Yellow Ribbon Reintegration Program

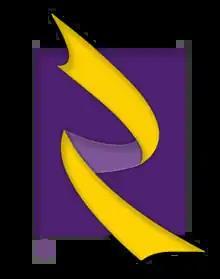
Yellow Ribbon Reintegration Program Logo No Tagline

The National Defense Authorization Act of 2008 established the Yellow Ribbon Reintegration Program (YRRP) to assist National Guard and Reserve members as they transition between their military and civilian roles.